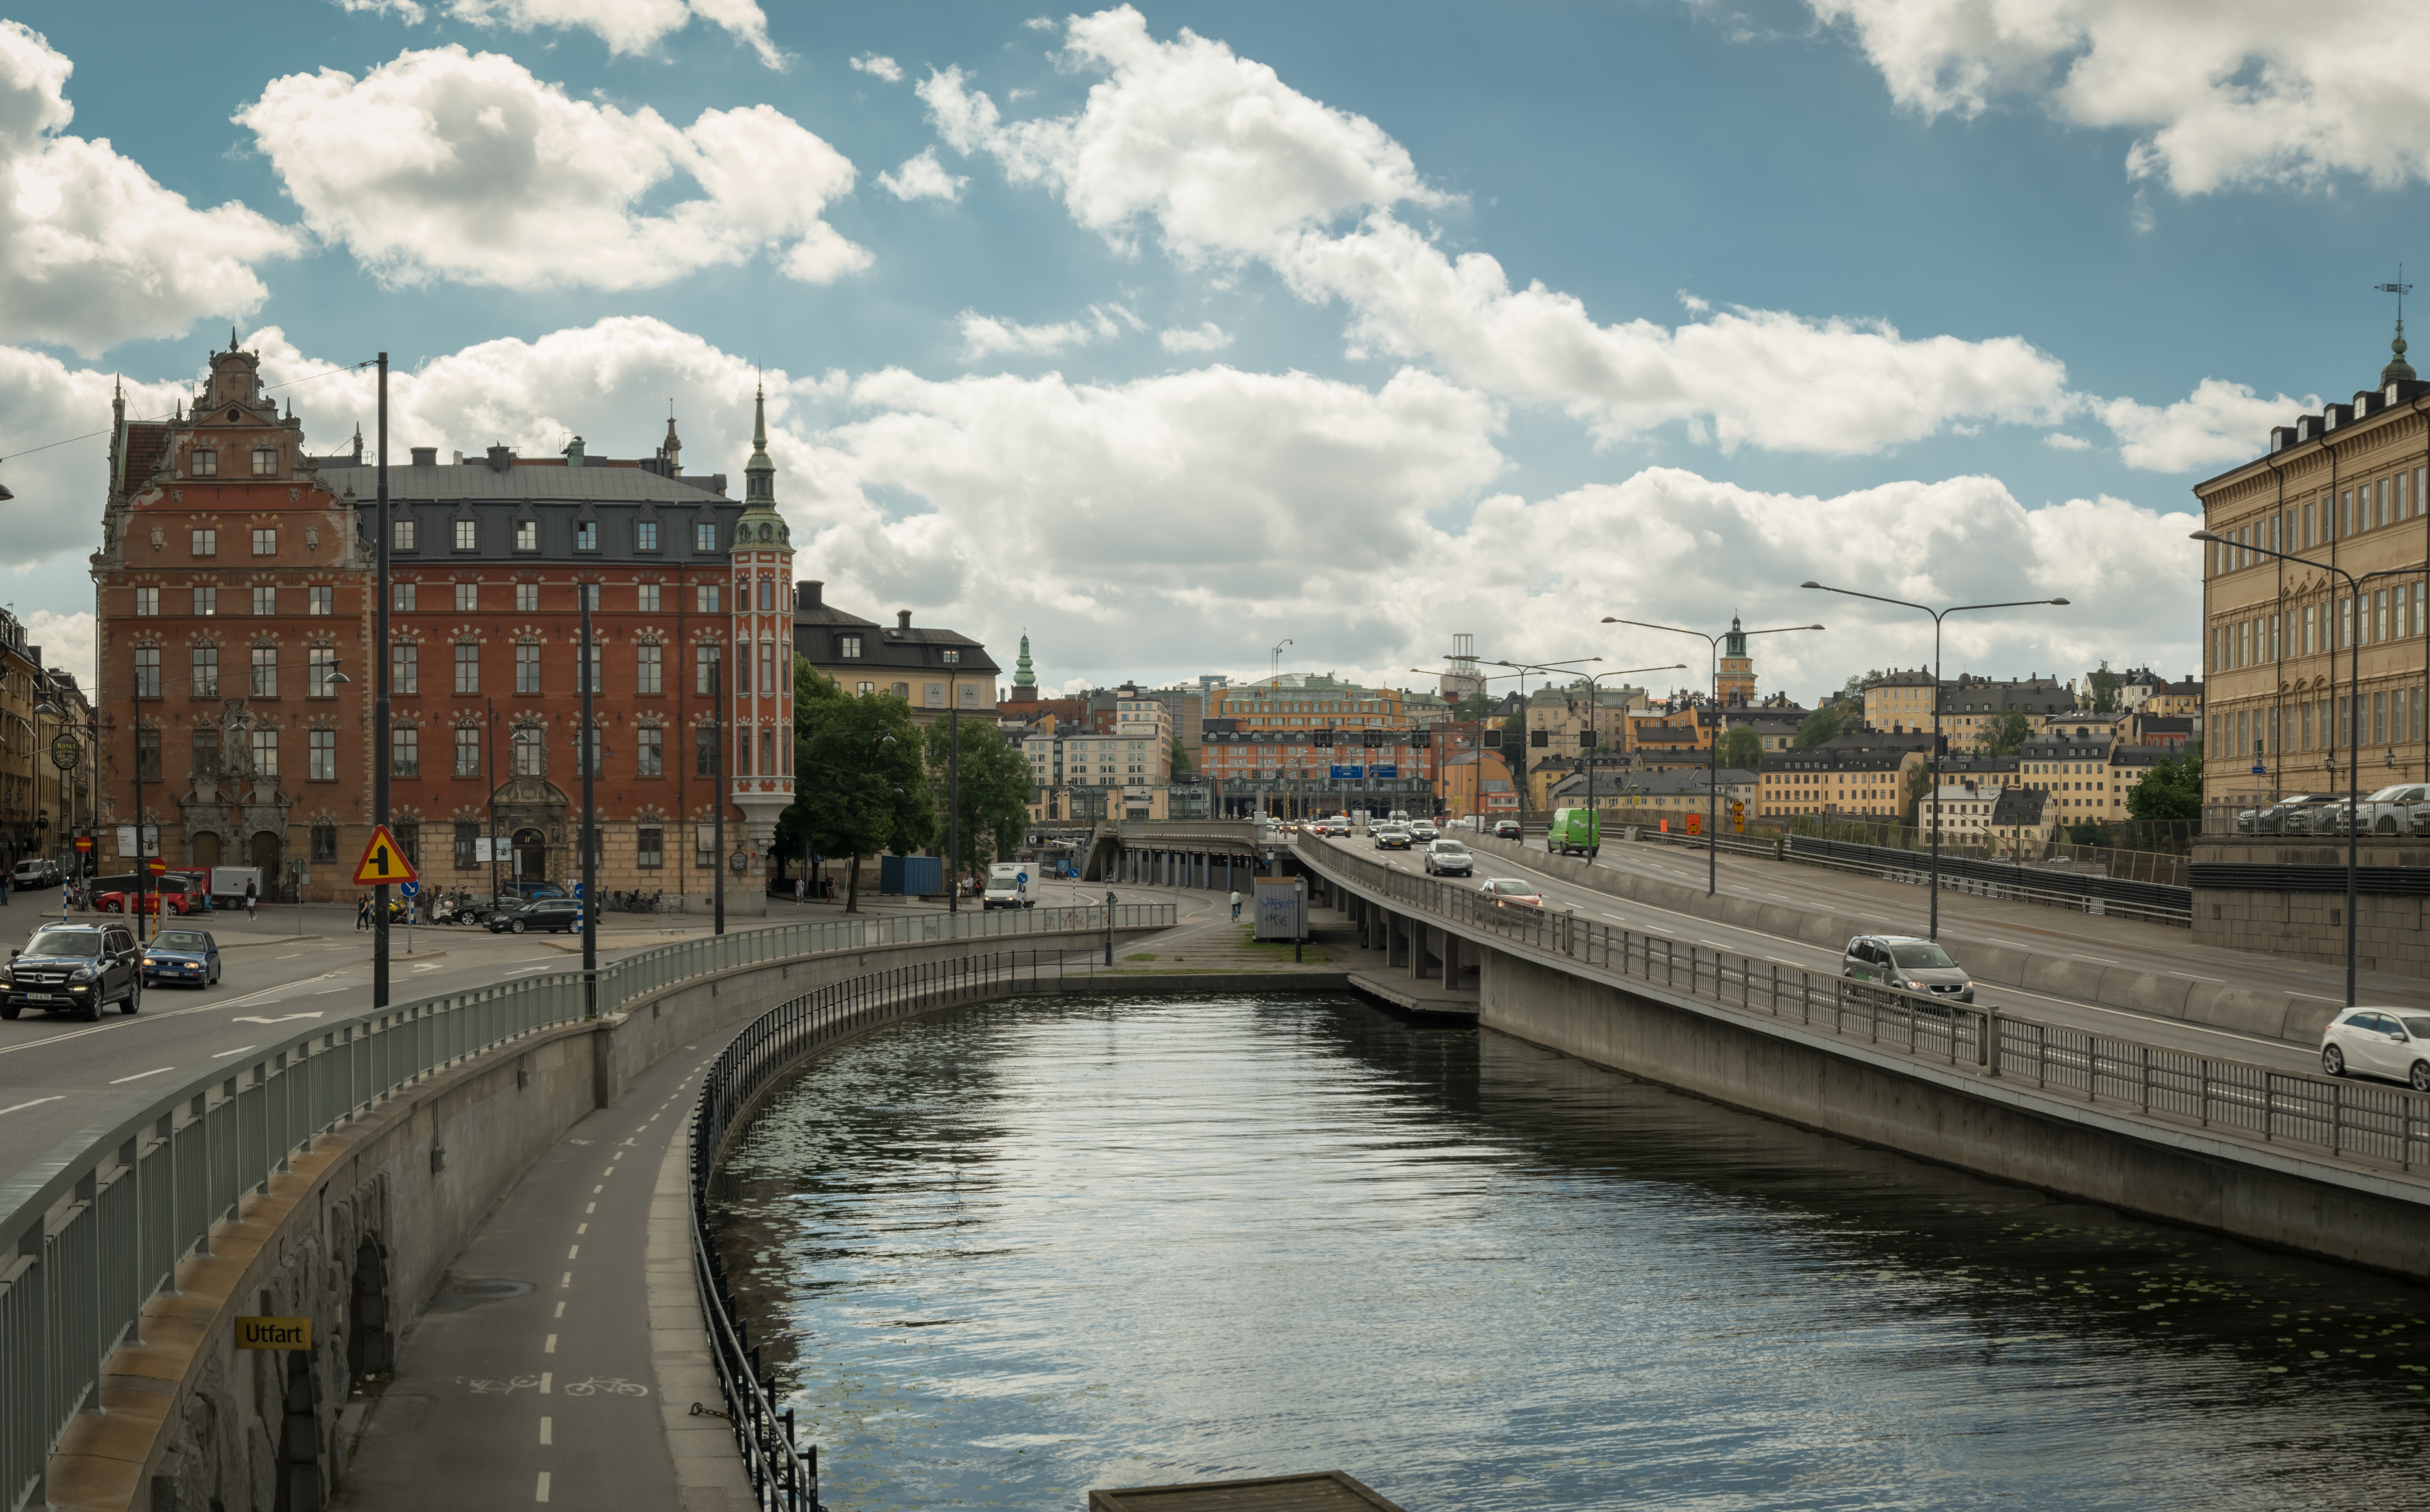
bridge, skyline, traffic, city, river, canal, cityscape, downtown, transport, reflection, landmark, waterway, sweden, stockholm, urban area, geographical feature, human settlement